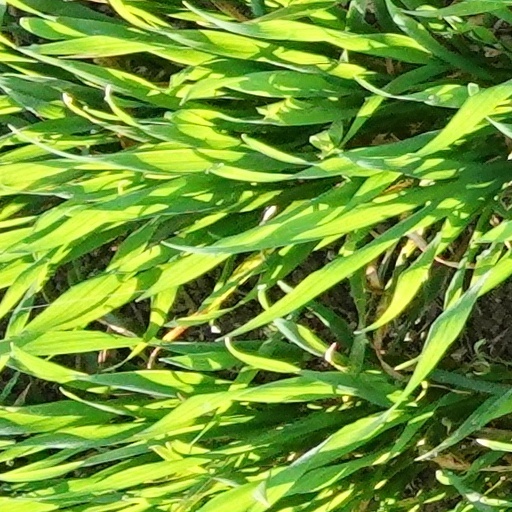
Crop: wheat